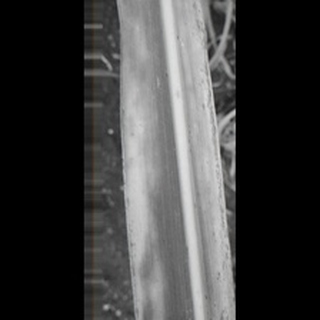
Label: sugarcane_yellow_leaf_disease